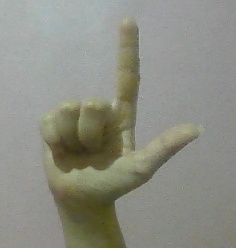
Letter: laam